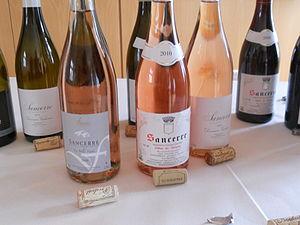
AOC sancerre rosé
Le sancerre est un vin d'appellation d'origine contrôlée produit dans les environs de Sancerre, dans le département du Cher et la région Centre-Val de Loire. Il se présente dans les trois couleurs. Ces vins ont été classés en AOC par le décret du 14 novembre 1936 pour les blancs et par le décret du 23 janvier 1959 pour les rouges et les rosés.